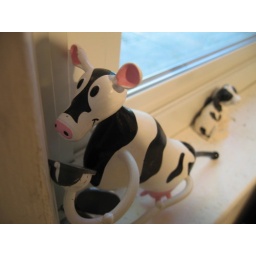
The other window sill in the kitchen